New Zealand literature

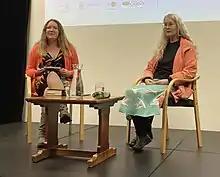
Hannah Parry and Elizabeth Knox at the Dunedin Writers and Readers Festival 2021

There are a number of regular literary festivals held in different locations across New Zealand. Some are stand-alone and some are part of arts festivals. Stand-alone festivals include Going West (established in 1996), WORD Christchurch (established in 1997), the Auckland Writers Festival (established in 1999), the Dunedin Writers and Readers Festival (established in 2014), the Verb Writers Festival & LitCrawl (established in 2014), the Hokianga Book Festival and the Whanganui Literary Festival. The small town of Featherston is one of 22 recognised book towns in the world and holds a Featherston Booktown event annually in May. Former literary festivals include New Zealand Book Month, which ran from 2006 to 2014. The Verb festival in Wellington in 2019 held a panel event where three out of five panellists were writers of Chinese heritage, Rosabel Tan, Gregory Kan and Chen Chen; writer Nina Mingya Powles said she thought this was the first time that had happened in New Zealand and that this felt like a "groundbreaking moment" for Chinese New Zealand writers.